Guhyagarbha tantra

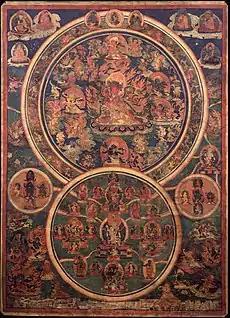
The peaceful and fierce deities.

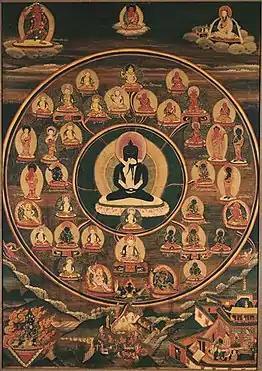
Tibetan Thanka depicting peaceful deities, 19th century, Giumet Museum. At the center is primordial Buddha Samantabhadra.

Its full title is the Glorious Web of Magical Illusion, The Secret Essence Definitive Nature Just As It Is (Tib. "Pal Gyutrül Drawa Sangwé Nyingpo De Kona Nyid Ngé Pa", Wyl. "dpal sgyu 'phrul drva ba gsang ba'i snying po de kho na nyid nges pa"). It is also often called The Tantra of the Web of Magical Illusion (Tib. "Gyutrül Drawa Gyü", Wyl. "sgyu 'phrul drva ba rgyud").